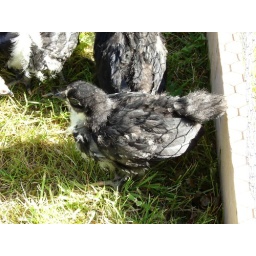
black australorp in the grass